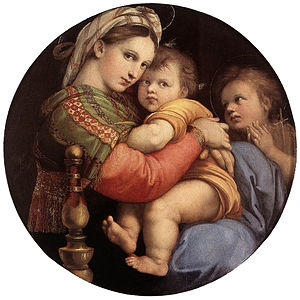
Palazzo Pitti / Palatina-galleriet / Hovedværker
Palazzo Pitti er et stort renæssancepalace i Firenze, Italien. Det er beliggende på den sydlige side af floden Arno, nær Ponte Vecchio. Kernen i det nuværende palads daterer sig til 1458, og var oprindeligt bolig for den ambitiøse bankier Luca Pitti.